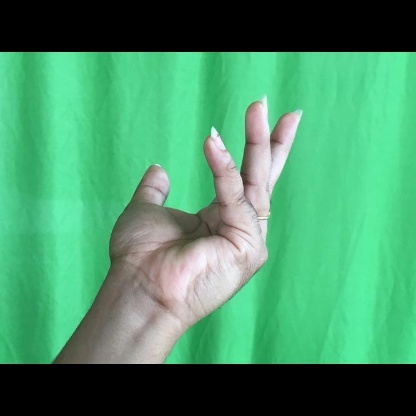
Mudra: Alapadmam